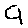
Label: 9